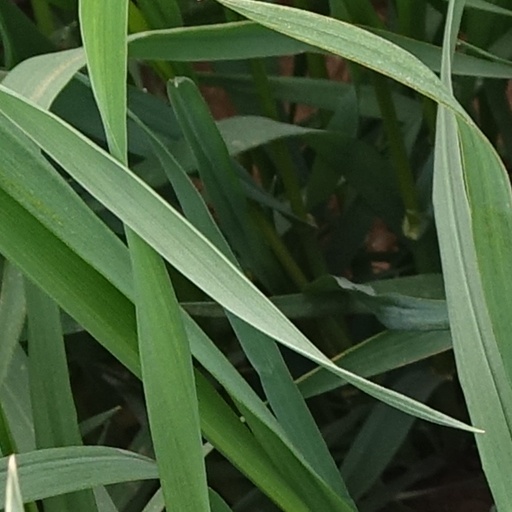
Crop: wheat